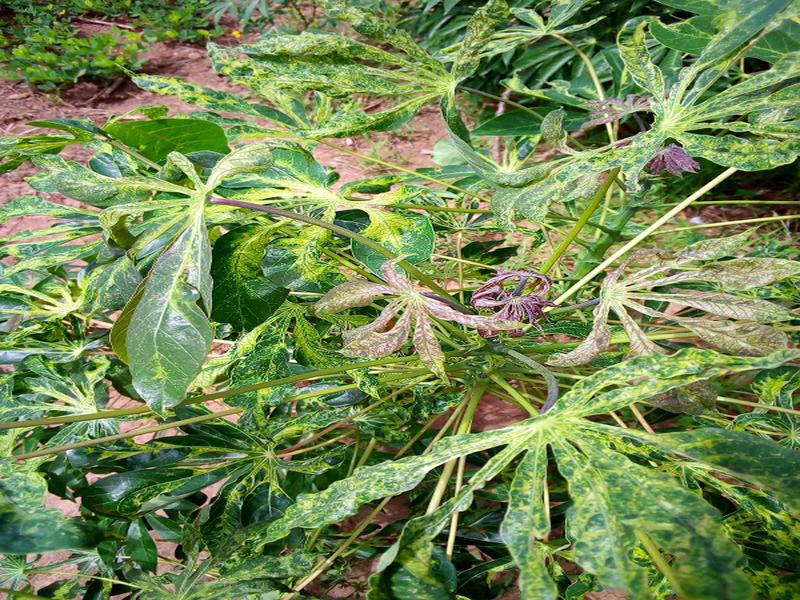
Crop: cassava
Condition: mosaic_disease